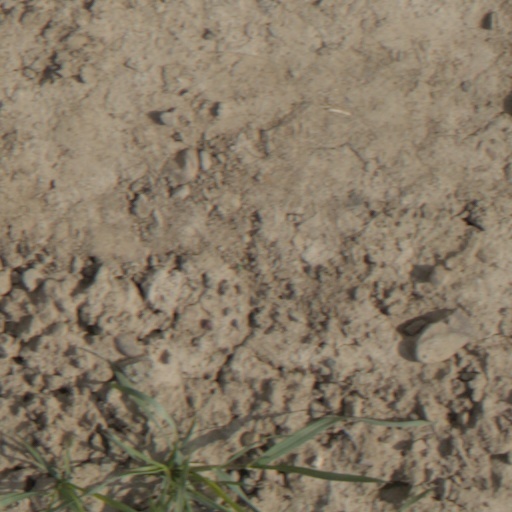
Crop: wheat